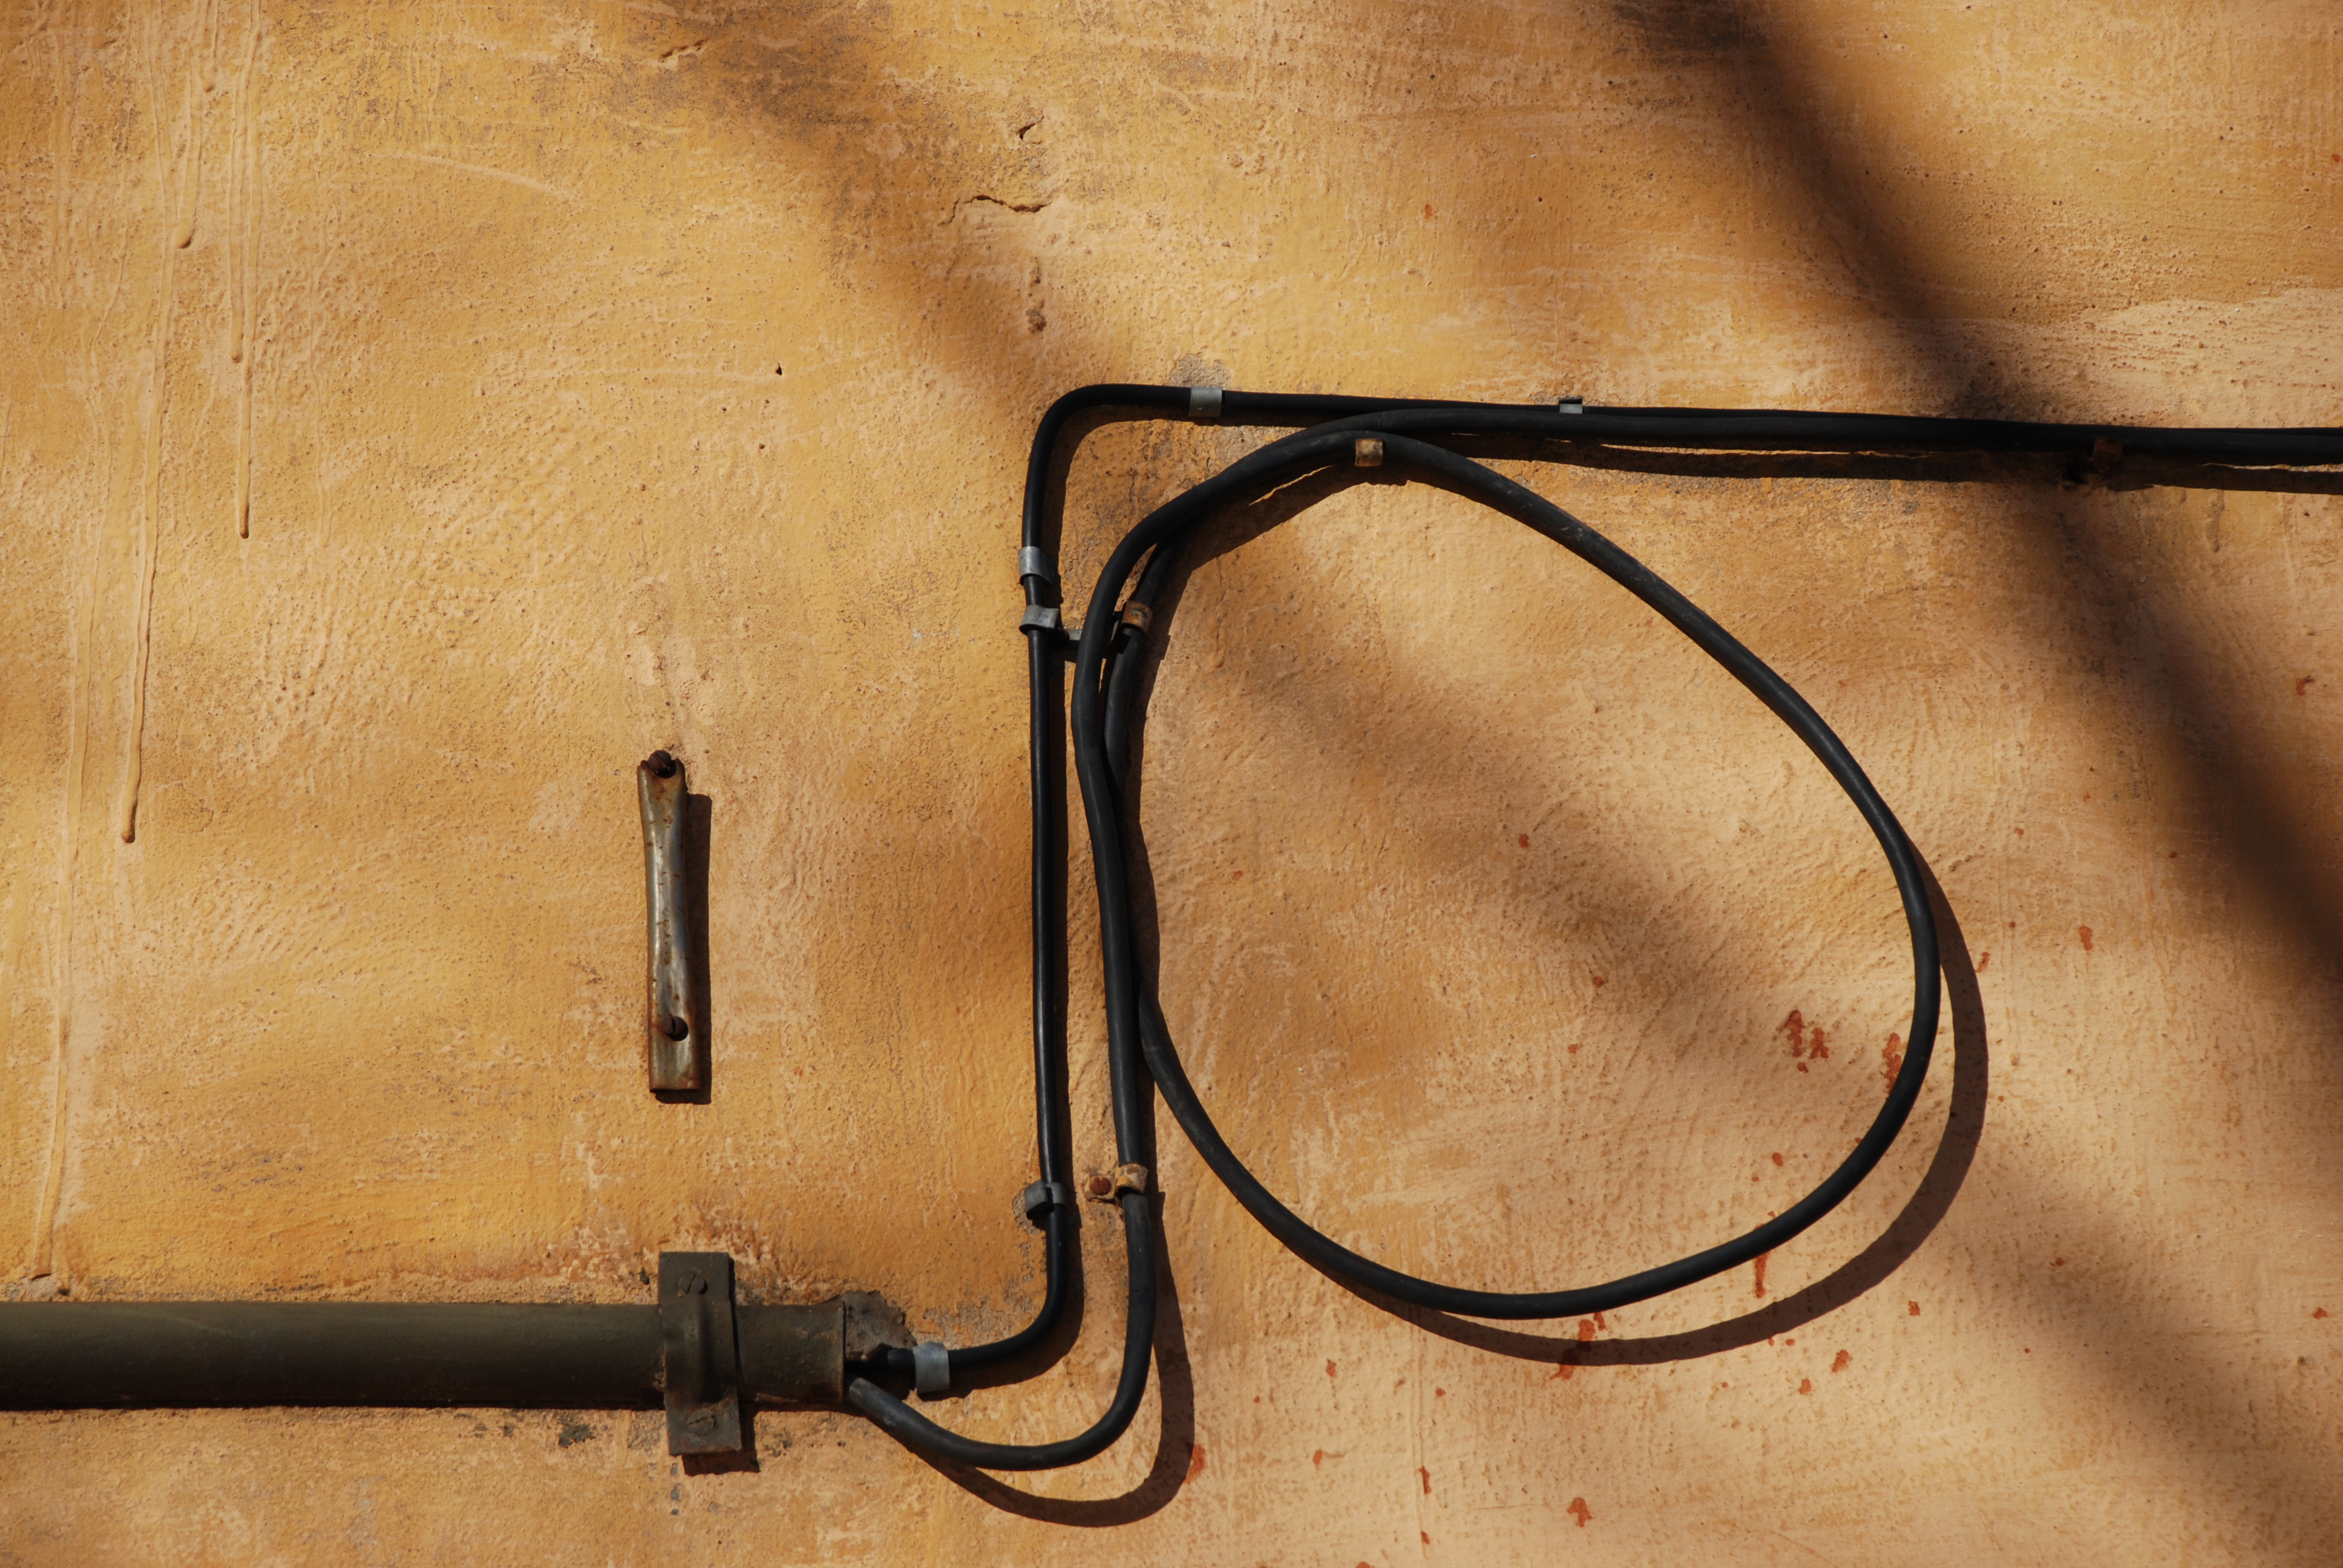
city, cityscape, nikon, glasses, iron, russia, d80, cityscapes, nikond80, moscowregion, podolsk, vision care